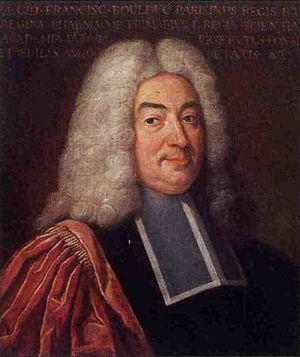
Portrait de Gilles-François Boulduc (1675-1741)
Gilles-François Boulduc, né le 10 février 1675 à Paris, où il est mort le 17 janvier 1741, est un chimiste français.